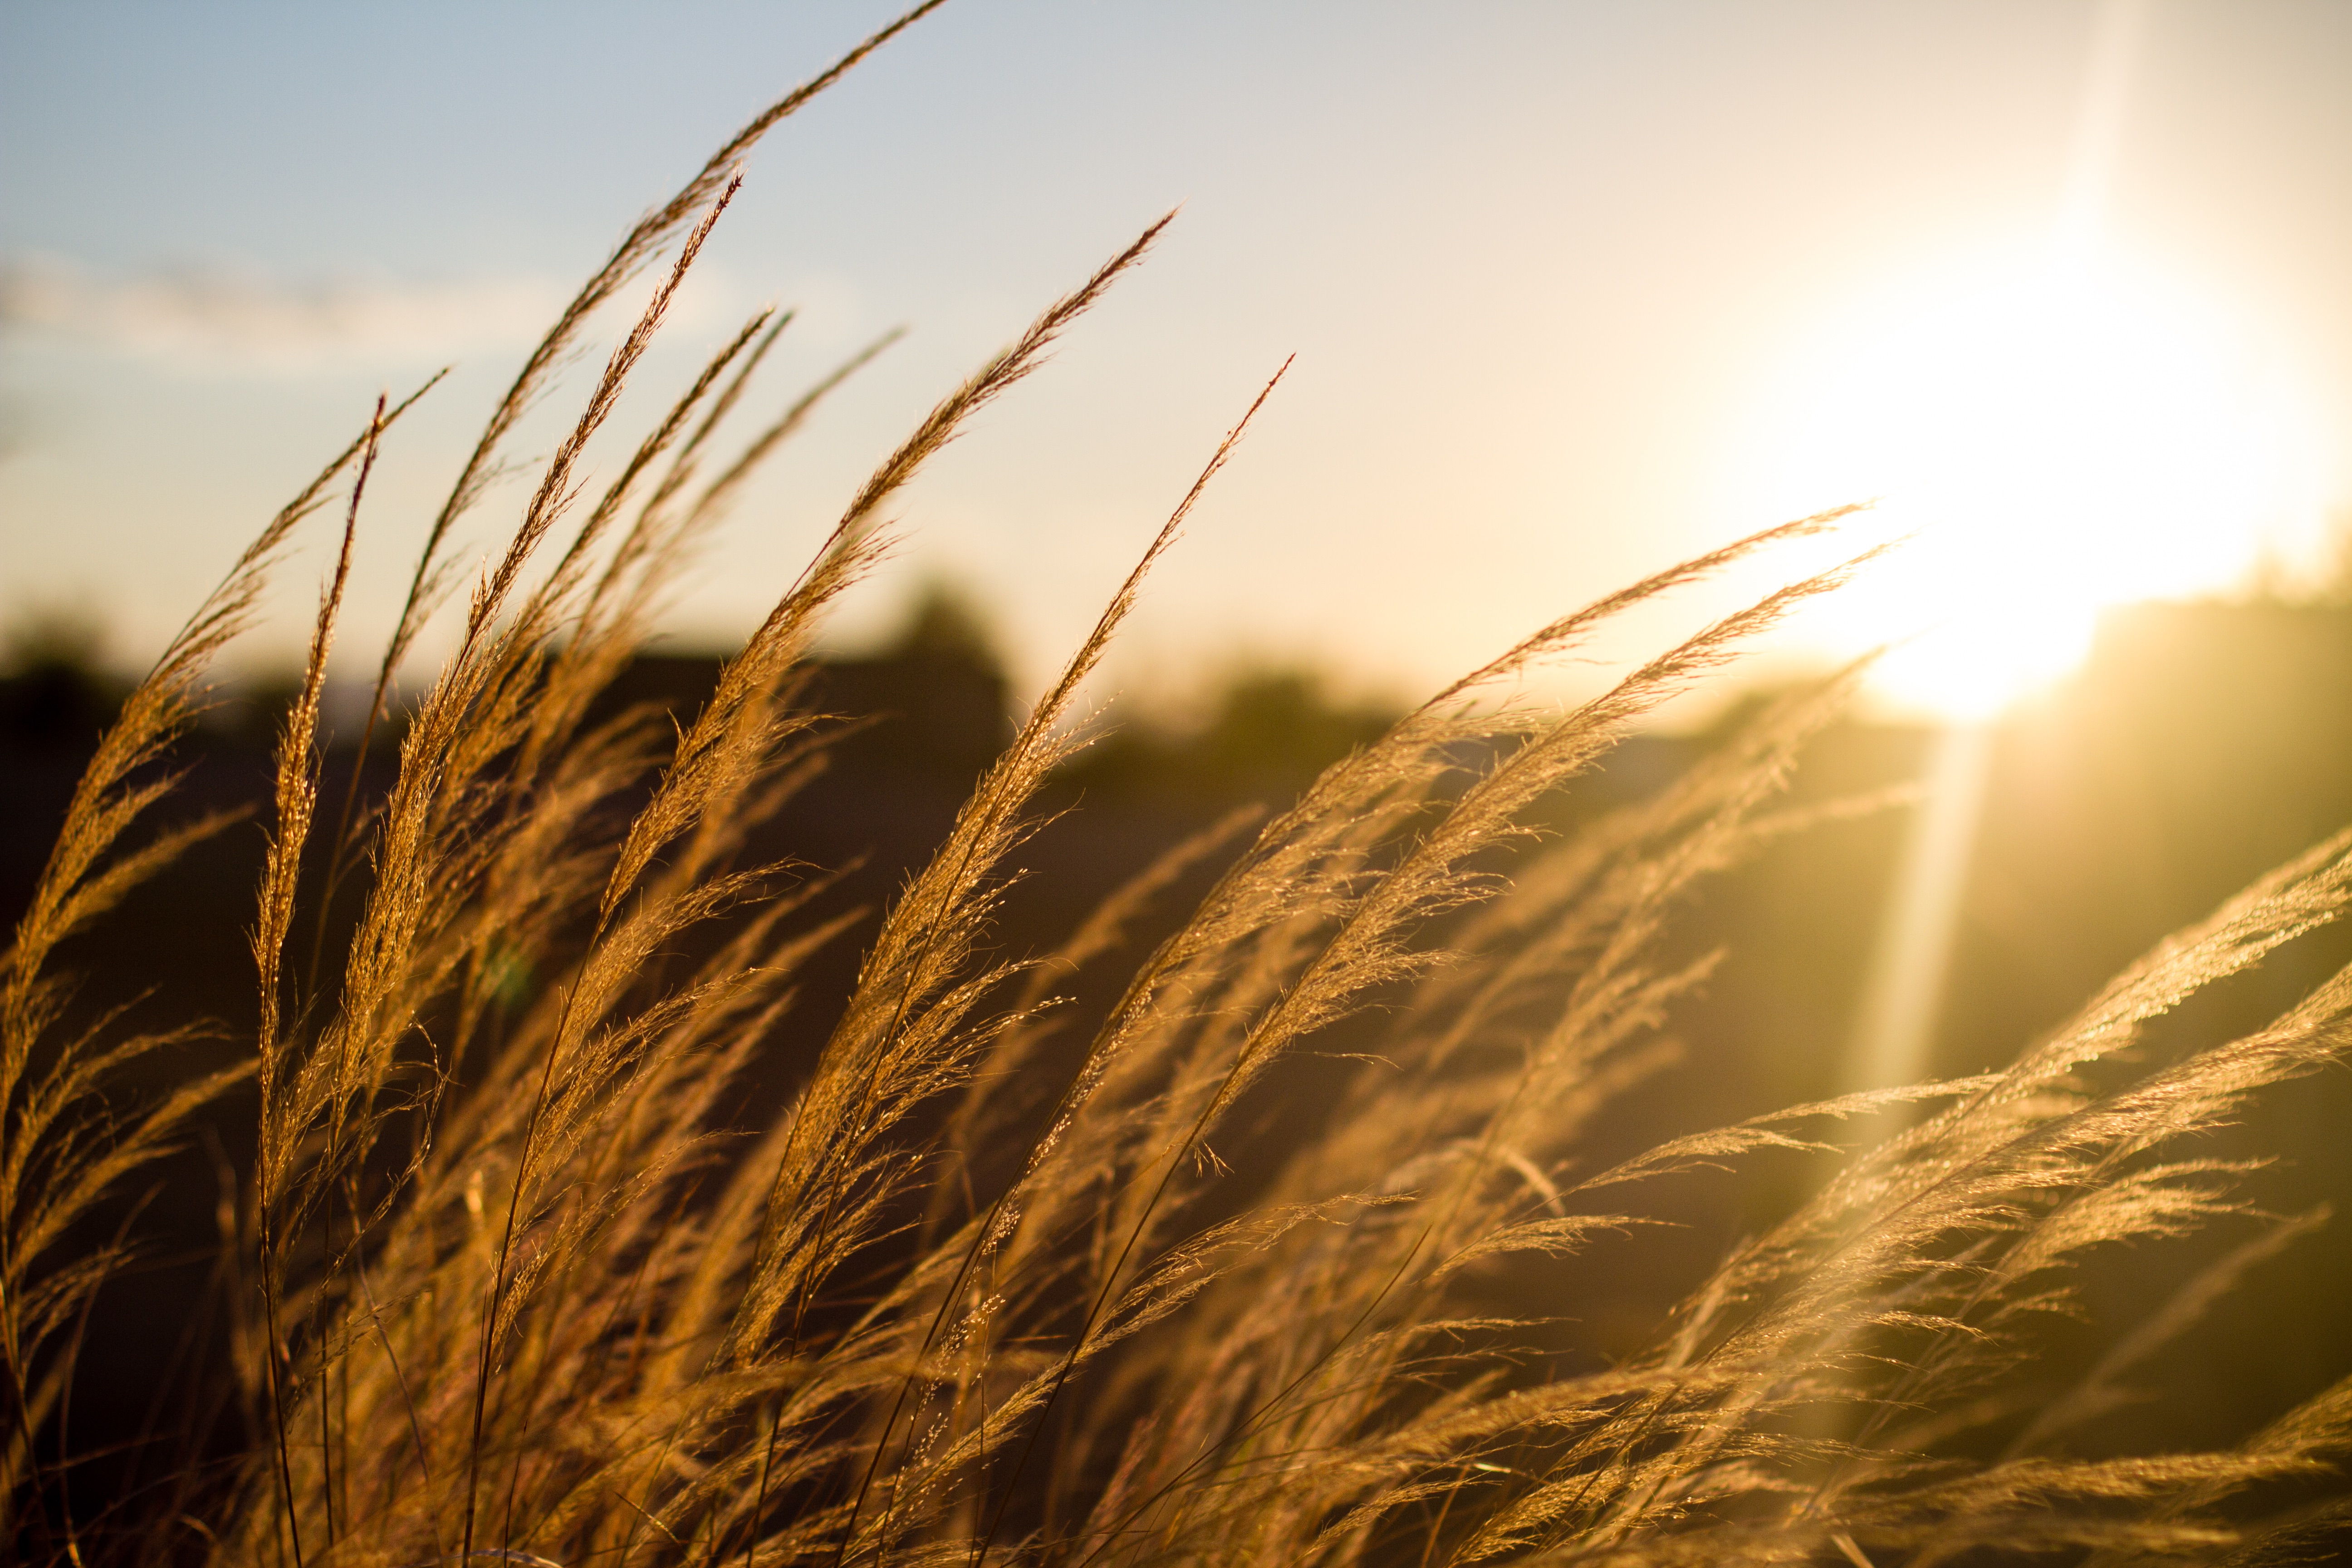
nature, grass, horizon, light, cloud, plant, sky, sun, sunrise, sunset, field, wheat, sunlight, morning, flower, wind, food, crop, agriculture, flowering plant, commodity, grass family, land plant, food grain